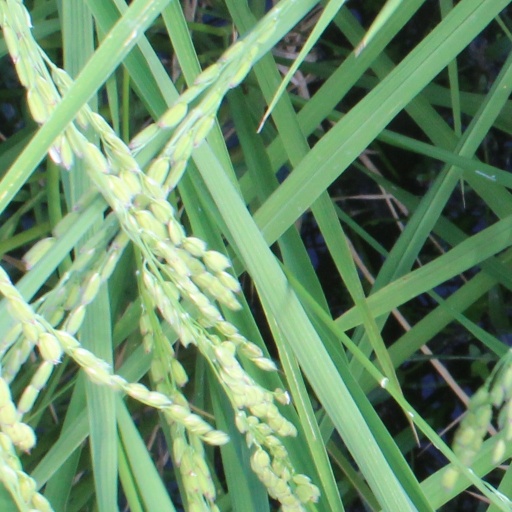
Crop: rice